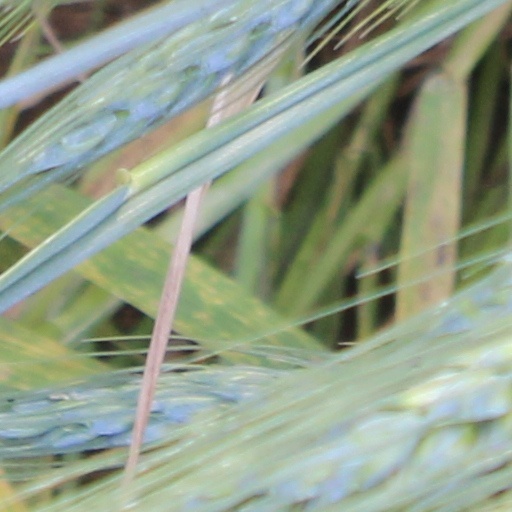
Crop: wheat